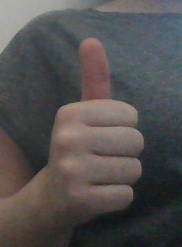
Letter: aleff